Mihai Codreanu

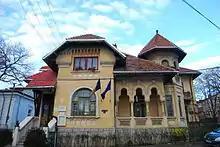
Vila Sonet, Codreanu's home in his later years, and now a museum

From 1919 to 1923, Codreanu headed the Iași National Theatre, taking over from his friend Mihail Sadoveanu. Following the creation of Greater Romania, he saw the theatre's mission as the propagation of a national culture in an enlarged state where part of the population had only tenuous links to the national consciousness. After sending his troupe of actors on an extended tour throughout the Moldavia region, he accepted an invitation from Tiberiu Brediceanu to have the actors perform in Transylvania, newly emerged from Austro-Hungarian rule. They also reached Cernăuți, the capital of formerly Austrian Bukovina, where they helped inaugurate a national theatre.